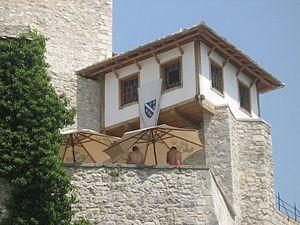
Mostar est une ville de Bosnie-Herzégovine située dans le canton d'Herzégovine-Neretva et dans la fédération de Bosnie-et-Herzégovine. Selon les premiers résultats du recensement bosnien de 2013, la ville intra muros compte 65 286 habitants et sa zone métropolitaine, appelée Grad Mostar, 113 169.